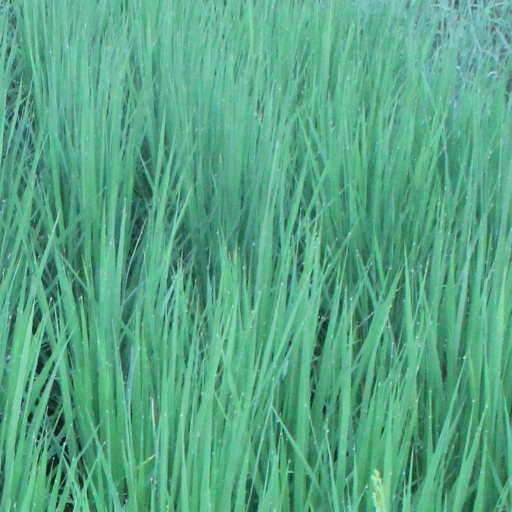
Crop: rice